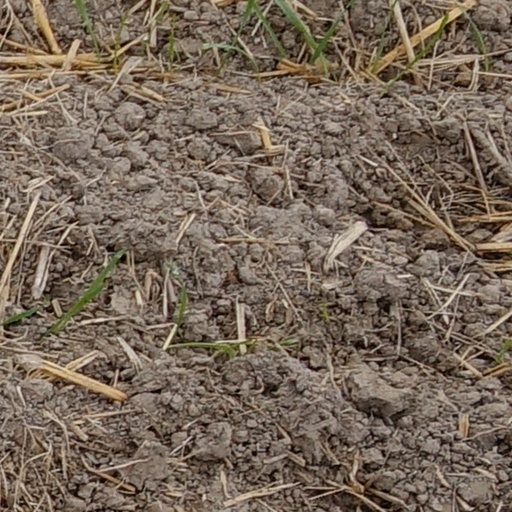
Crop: wheat